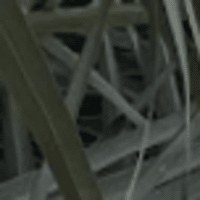
Label: Healthy sample